Joe Vlasits

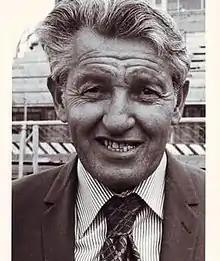

József "Uncle Joe" Vlasits (1921 – 23 April 1985) was a Hungarian football player and manager who coached the Australian national side from 1967 to 1970.